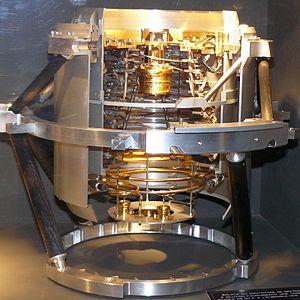
Planck est un observatoire spatial développé par l'Agence spatiale européenne avec une participation de l'agence spatiale américaine, la NASA. La mission du satellite est de cartographier les infimes variations de température du fond diffus cosmologique, rayonnement dans le domaine micro-onde montrant l'Univers tel qu'il est 380 000 ans après le Big Bang. La mission Planck est sélectionnée en 1996 pour être la troisième mission de taille moyenne du programme scientifique de l'ESA Horizon 2000.